Malignant pilomatricoma

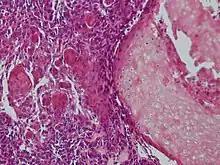

Malignant pilomatricoma is a cutaneous condition characterized by a locally aggressive tumor composed of hair-matrix cells.